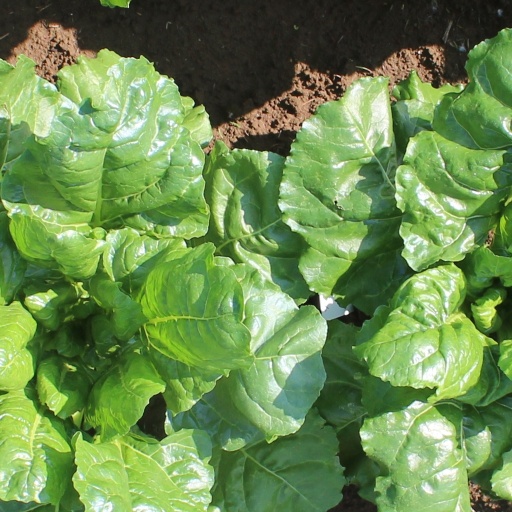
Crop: sugar beet